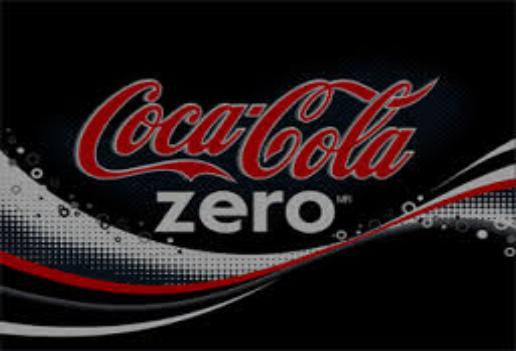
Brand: Coca-Cola Zero
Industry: Food